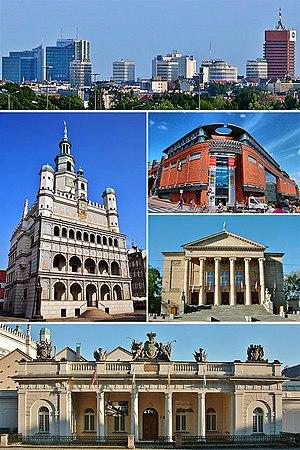
Montage de différentes vues de Poznań
Poznań est l’une des plus vieilles et grandes villes polonaises, située à l'ouest de la Pologne, sur la Warta. Le berceau de l'Etat polonais et capitale historique de la région de la Grande Pologne, elle est le chef-lieu de la voïvodie de Grande-Pologne ainsi que du powiat de Poznań, même si elle ne fait pas partie de son territoire. En revanche, le territoire de la ville de Poznań constitue le powiat-ville de Poznań. La ville est divisée en 42 quartiers.